Gary Payton II

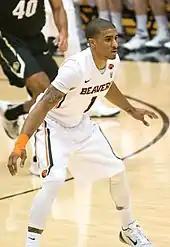
Payton with Oregon State in 2015

During Payton's sophomore season at Salt Lake CC he signed a letter of intent to play for his father's alma mater Oregon State under coach Craig Robinson. Robinson was fired before the start of the 2014–15 basketball season and was replaced by University of Montana head coach Wayne Tinkle. Having lost their top five scorers from the previous season, Pac-12 coaches picked Oregon State to finish 12th in the 2014–15 season. Instead, the up-tempo Beavers finished 7th with a 4–1 record against the conference's top three teams, Arizona, Oregon and Utah. In their game against Grambling State, Payton recorded 10 points, 12 rebounds and 10 assists, becoming only the second Beaver ever with a triple-double in a game. His father, Hall of Famer Gary Payton, is the other Beaver with a triple-double when he had 20 points, 14 rebounds and 11 assists against the University of Portland in 1988. Following a home sweep of the Los Angeles schools Payton was named the January 26, 2015 Pac-12 Conference Player of the Week. During his first season at Oregon State Payton led his team in multiple categories: scoring, rebounds, and steals. On March 9, 2015, Pac-12 coaches voted Payton to the All-Pac-12 First Team, All-Pac-12 Defensive Team and named him the Pac-12 Defensive Player of the Year.